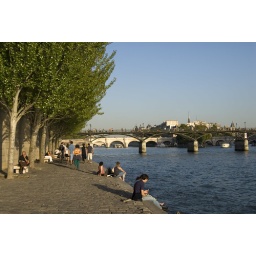
People sitting on the banks of the river Seine beside the Pont des Arts, Paris, France